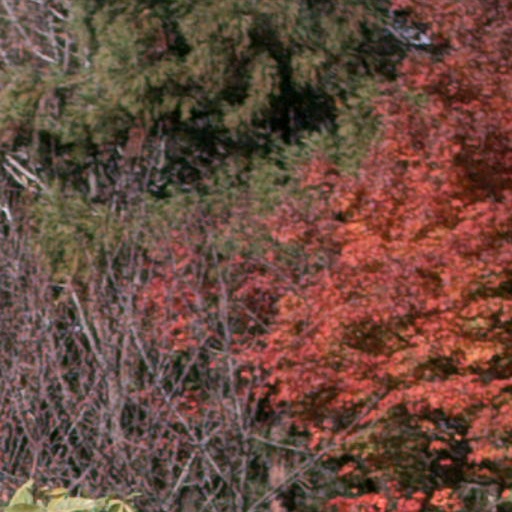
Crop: cassava